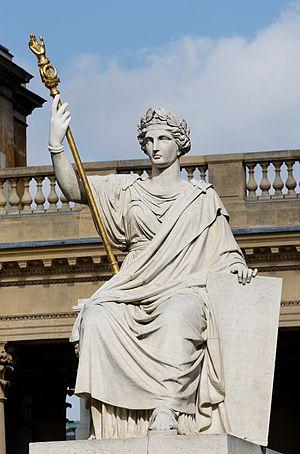
La Loi par Jean-Jacques Feuchère. Marbre, 1852[1]. Place du Palais-Bourbon, VIIe arrondissement de Paris.
Une loi peut désigner une description de l'ordre du monde ou le commandement volontaire d'une autorité :
Justice ou Justitia est, dans la mythologie romaine, la déesse de la Justice. C'est une personnification allégorique de la force morale qui sous tend le système légal. La symbolique judiciaire utilise également depuis le XIIIᵉ siècle une figure de la mythologie grecque, Thémis, sous les traits d'une femme aux yeux bandés, symbolisant l'impartialité.
La Loi est un roman de Roger Vailland paru le 12 juin 1957 aux éditions Gallimard et ayant reçu le Prix Goncourt la même année.
En droit, la loi est une règle juridique. La notion de loi se définit par rapport au contrat et au traité mais aussi par rapport à d'autres sources de droit : la tradition, la jurisprudence, les lois fondamentales, et les règlements et autres actes écrits du pouvoir exécutif. La loi est l'œuvre du pouvoir législatif, souvent incarné par un parlement représentant du peuple. Dans les pays qui ont gardé des formes de démocratie directe, la loi peut être votée par l'ensemble des citoyens. La loi dans son sens le plus large correspond à une norme juridique, quelle qu'en soit la nature.